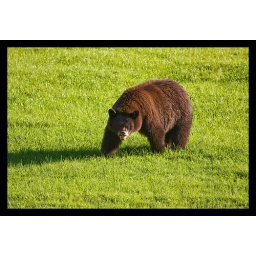
Post-construction green grass at Creekside in Whistler, BC has many a bear feeding before hybernation.